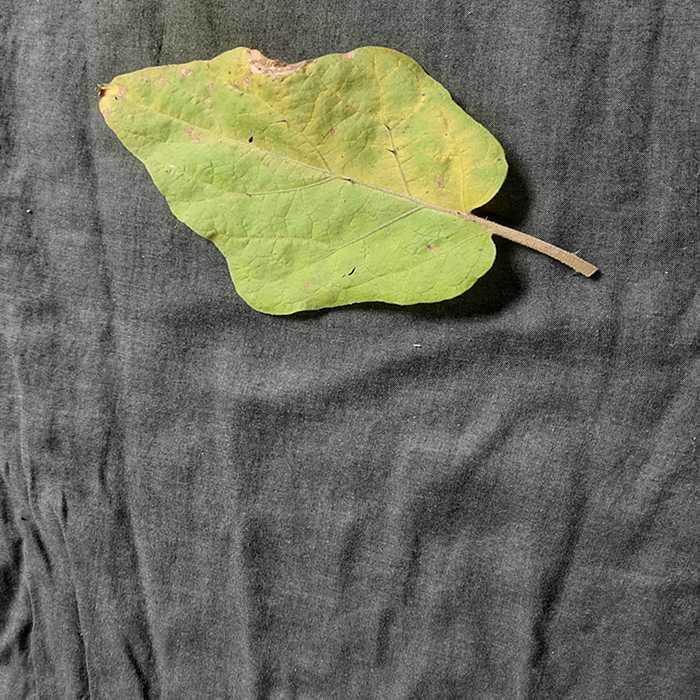
Plant: Eggplant
Label: Eggplant verticillium wilt